Taye Taiwo

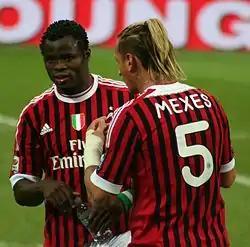
Taiwo having a prep talk with teammate Philippe Mexès during a match between Milan and Siena on 17 December 2011.

Ahead of the 2009–10 season, Taiwo was linked a move away from Marseille following reports about his dream to play in the Premier League. But he announced his intention to stay at the club. At the start of the 2009–10 season, Taiwo started in the left–back position in Marseille's first seven matches to the season. This lasted until he suffered a knee injury during a 4–2 win against Montpellier on 19 September 2009 and was substituted at the second half. On 30 September 2009 Taiwo returned to the starting line–up against Real Madrid in the UEFA Champions League match, as the club lost 3–0. After returning to the first team, he was dropped to the first team between 17 October 2009 and 8 November 2009 when Manager Didier Deschamps preferred Gabriel Heinze playing in the position. By mid–November, Taiwo regained his first team place when Heinze returned to playing in the centre–back position. On 12 December 2009 he scored his first goal of the season in a 2–0 win against US Boulogne. After the end of the African Cup of Nations, Taiwo returned to the starting line–up against Valenciennes on 7 February 2010, as the club won 5–1. Since returning to the first team, he continued competing with Heinze over the left–back position for the rest of the 2009–10 season, which resulted in him being placed on the substitute bench. Taiwo then scored his second goal of the season, with a trademark left-footed strike from long range, in a 2–1 win against Lyon on 21 March 2010. In the Coupe de la Ligue Final against Bordeaux on 27 March 2010, he started the whole game, as Marseille won 3–1 to win the tournament. Taiwo then scored his third goal of the season, in a 2–1 win against Boulogne on 17 April 2010. In a match against Rennes on 5 May 2010, he came on as a 57th-minute substitute and played the rest of the game, they won 3–1, winning the league for the first time in eighteen years. At the end of the 2009–10 season, Taiwo went on to make thirty–seven appearances and scoring three times in all competitions.